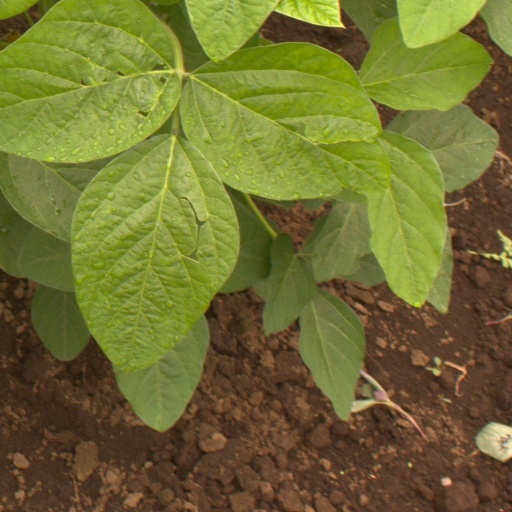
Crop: soybean